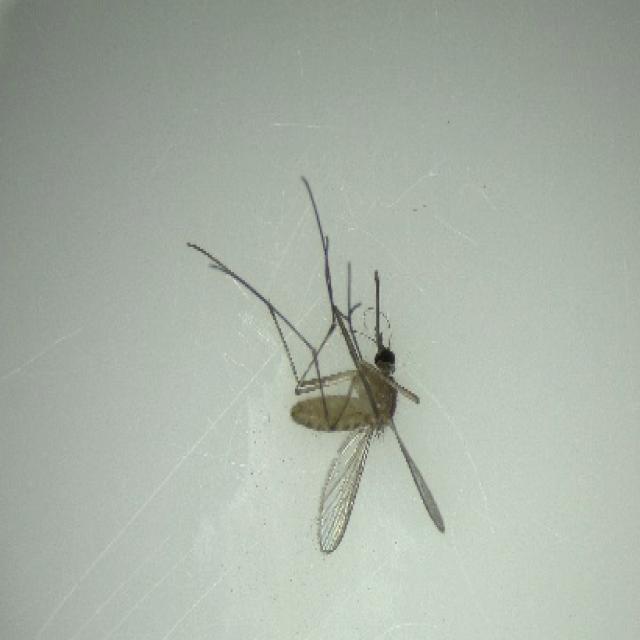
Species: culex_pipiens